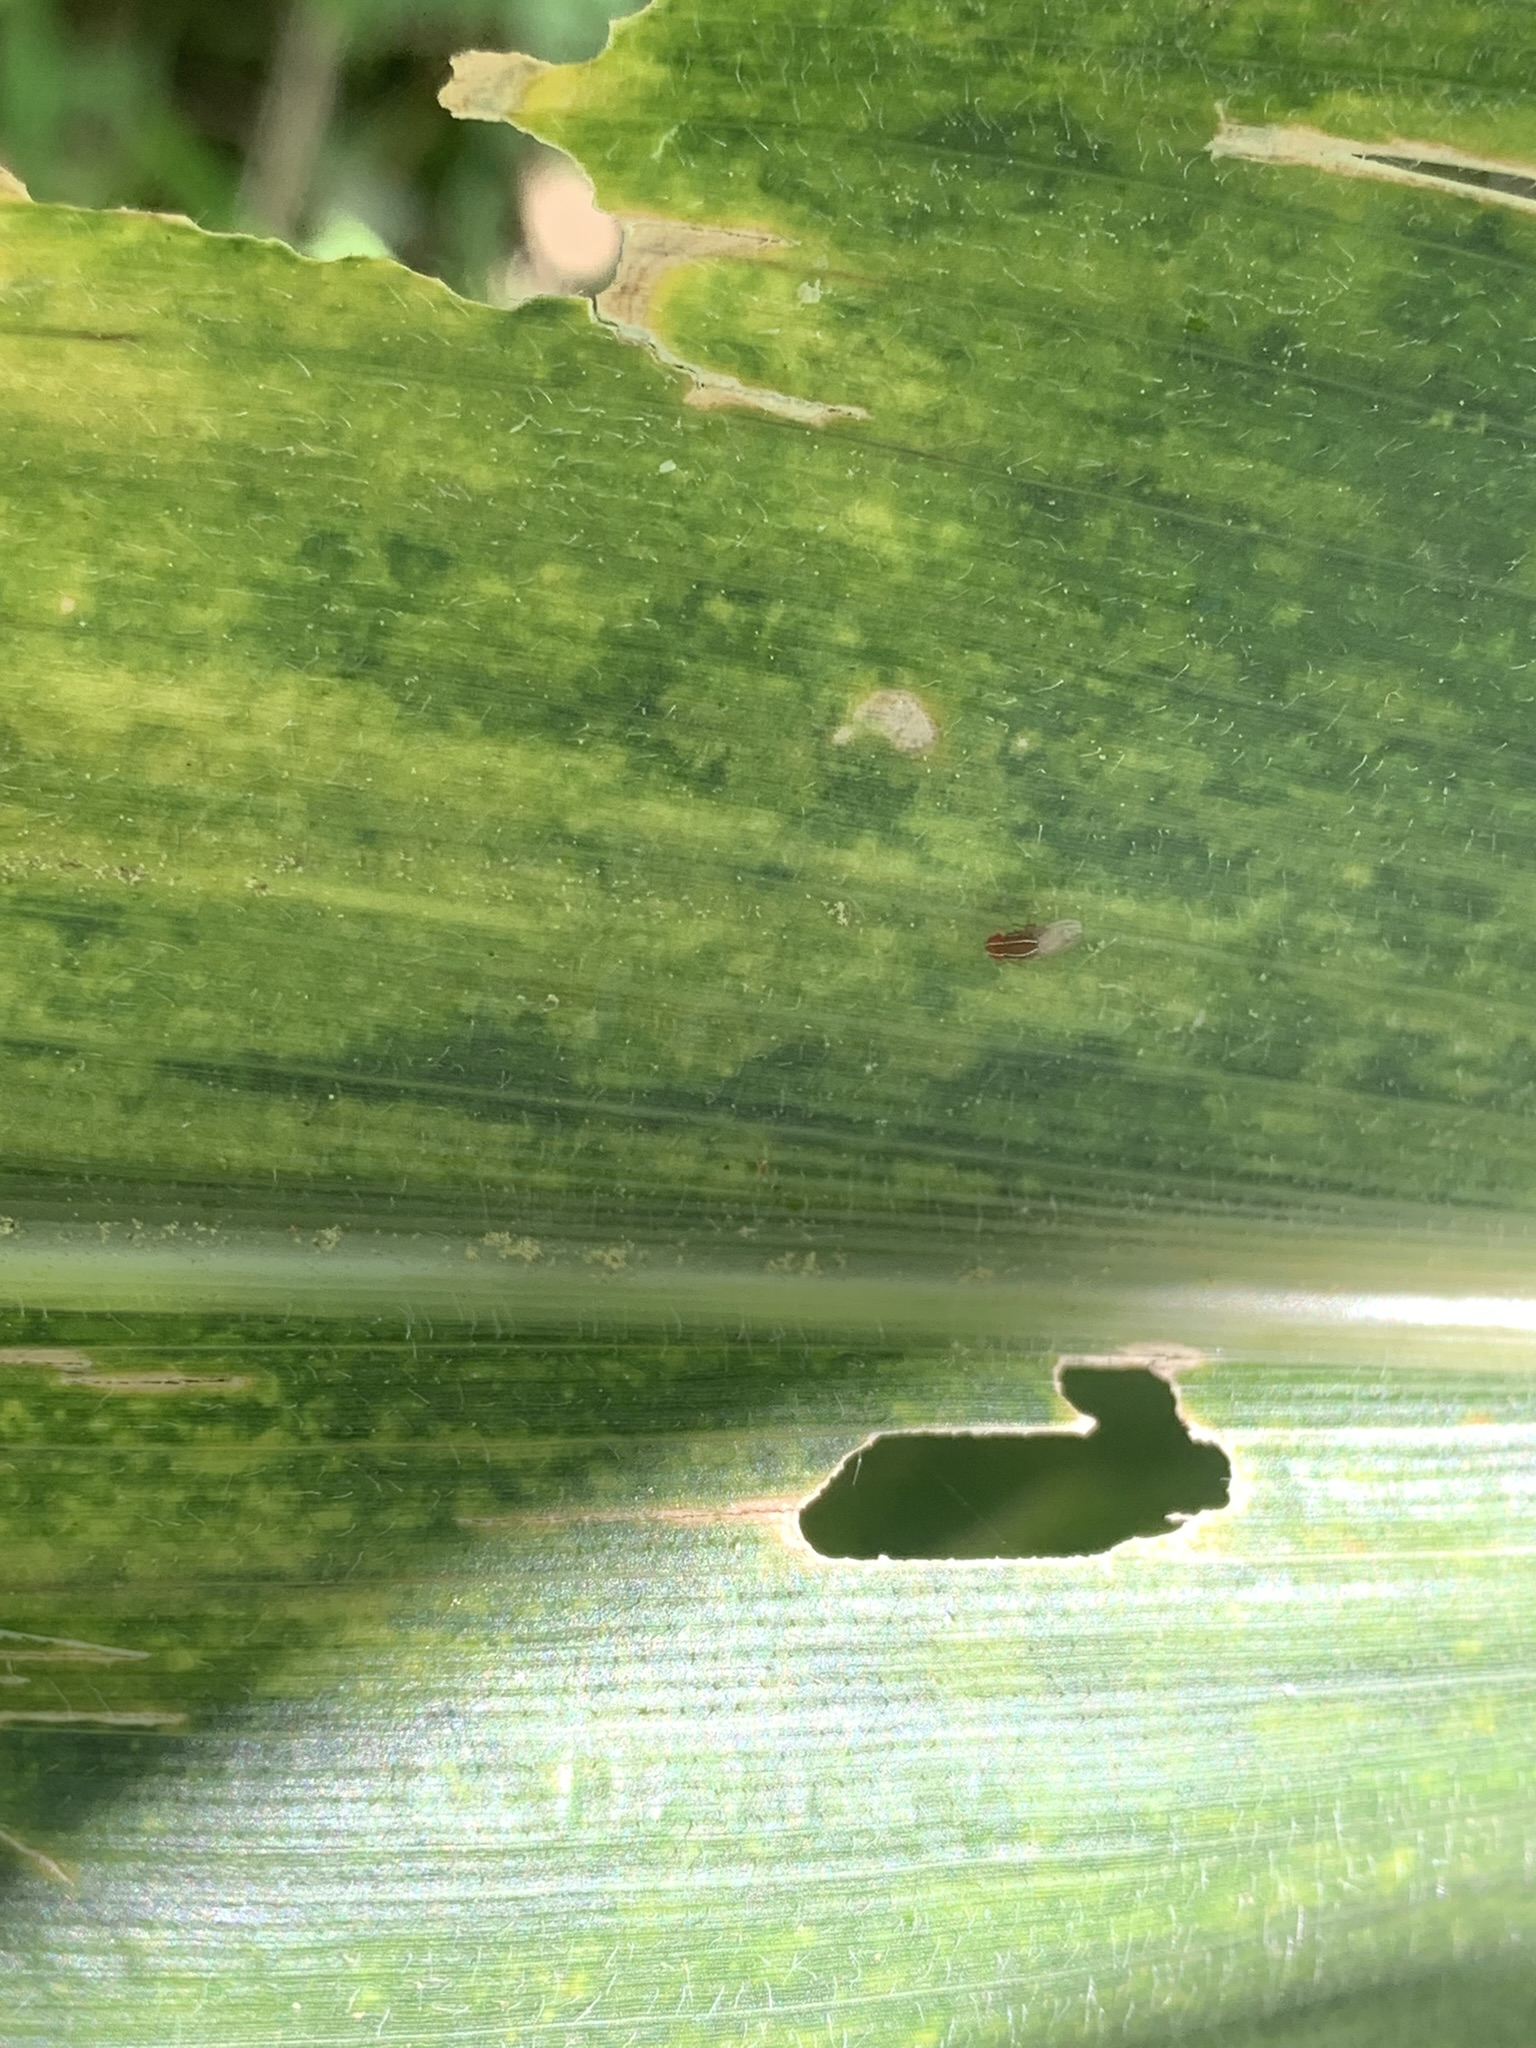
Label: MLN